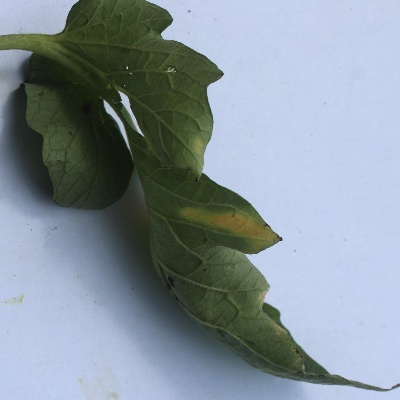
Crop: Tomato
Condition: leaf blight